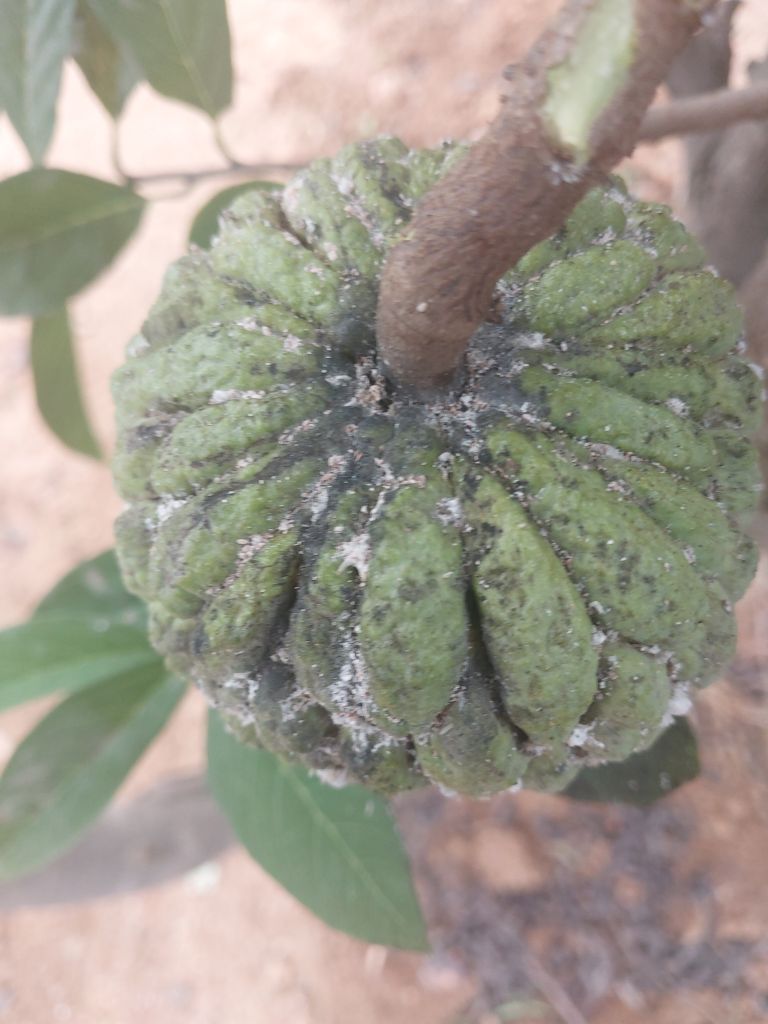
Disease label: Blank Canker